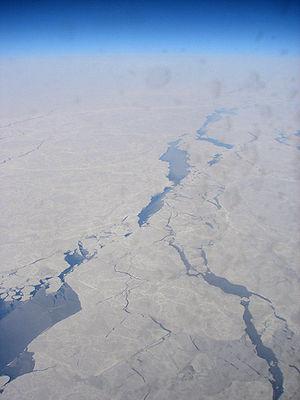
La Brutopie est un pays imaginaire des aventures de Donald Duck et de Balthazar Picsou, créé par Carl Barks.
Le parc national de Béringie est situé sur la pointe orientale de la péninsule tchouktche, dans le district autonome de Tchoukotka, région du nord-est de la Russie, en Sibérie. Il se trouve à l'ouest du détroit de Béring. Fondé en 2013, il couvre une surface de 30 532 kilomètres carrés, ce qui en faisait jusqu'en 2016 le plus vaste parc national de Russie.
La mer des Tchouktches est une mer bordière de l'océan Arctique bordant la pointe nord-est du continent asiatique et la pointe nord-ouest du continent américain.